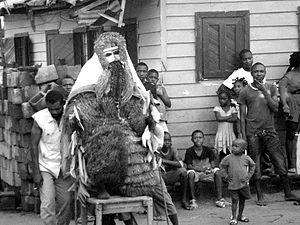
L'adolescence est une phase du développement humain physique et mental qui se produit pendant la période de la vie humaine s'étendant de la puberté jusqu'à l'âge adulte. Les critères de définition de l'adolescence ont varié au fil de l'histoire. L'entrée dans l'adolescence est généralement marquée par les changements biologiques déclenchés par des changements hormonaux de la puberté, et sa durée sur le plan social est liée au degré de dépendance financière envers les parents. L'adolescence se termine habituellement par l'atteinte de la majorité civile, variable selon les pays.